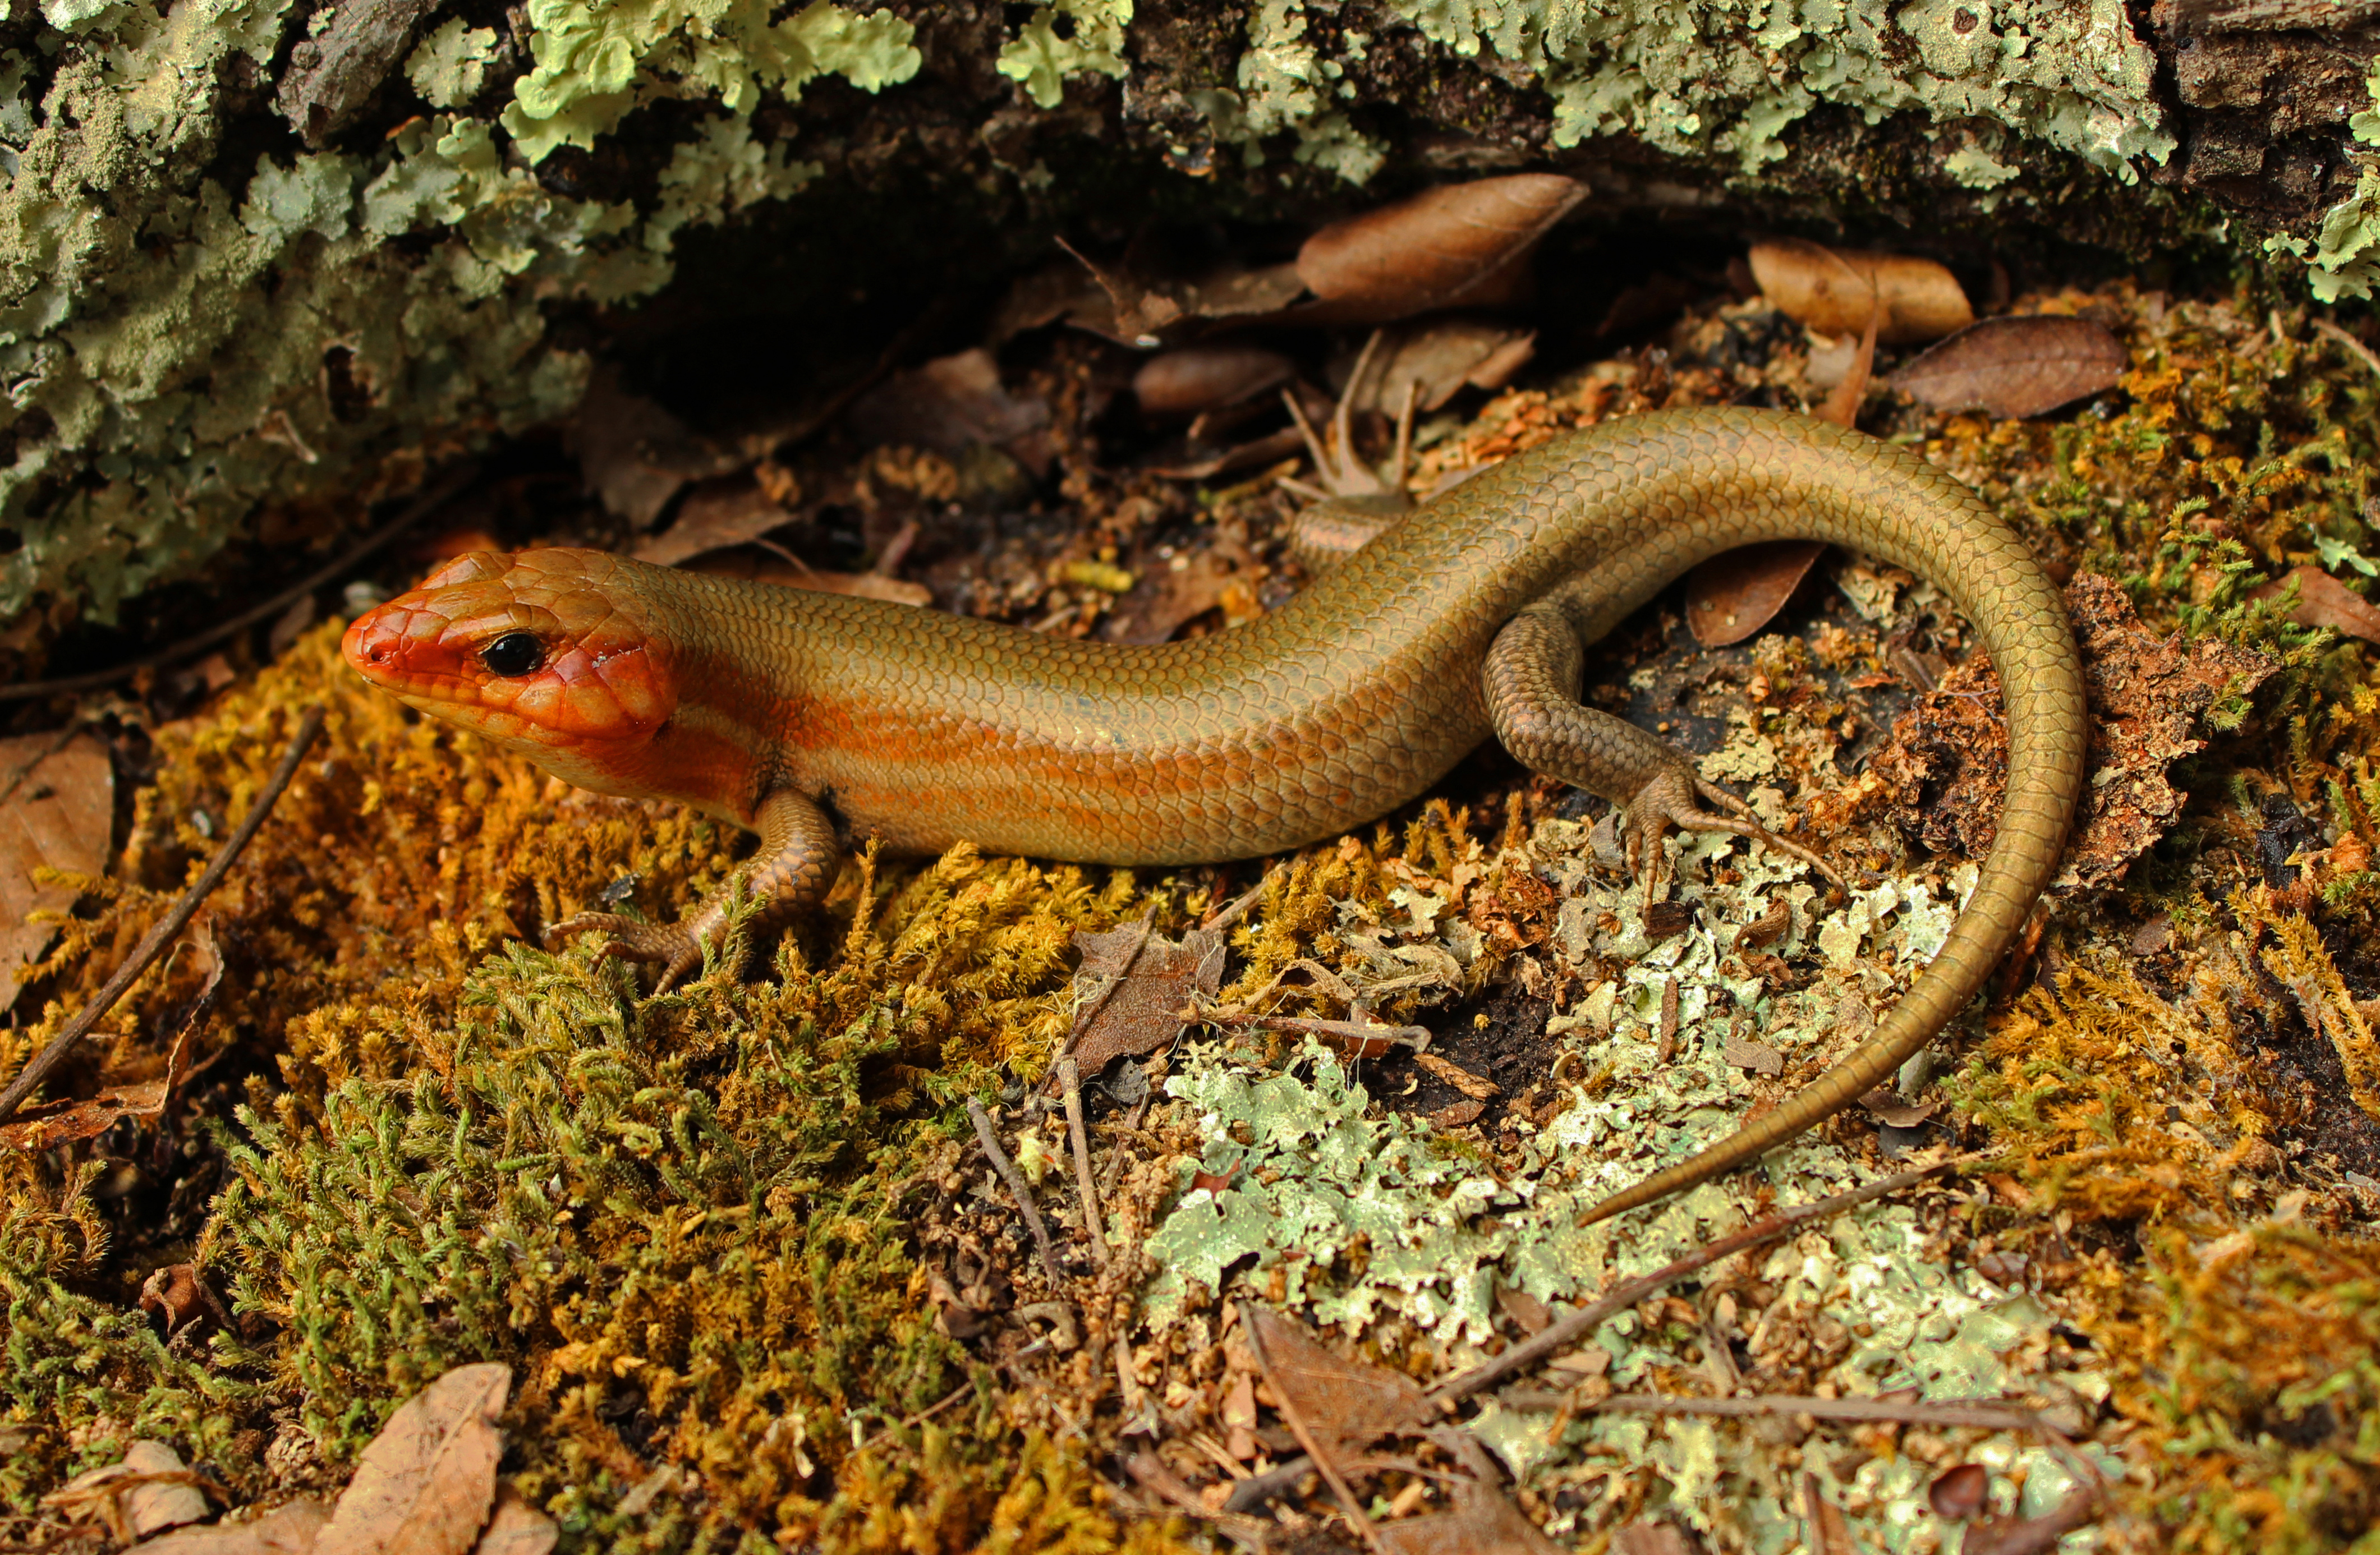
male, wildlife, reptile, season, fauna, lizard, peter, vertebrate, newt, skink, broadheadedskink, broad, breeding, igneous, serpent, herp, herping, paplanus, peterpaplanus, glade, canonrebelt3i, eumeces, laticeps, headed, lacerta, agamidae, garter snake, colubridae, scaled reptile, salamandridae, lacertidae, lissotriton, anguidae